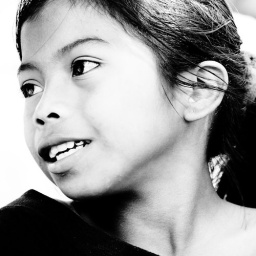
One of the school girls receiving our gifts in the mountains close to El Valle, Panama.